Austin Carlile

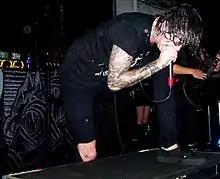
Carlile performing with Of Mice & Men in 2011

On October 8, 2009, the same day Carlile announced that he was no longer a part of Attack Attack!, he officially announced the formation of his new project, Of Mice & Men, with Jaxin Hall (bassist). Their first release was "Seven Thousand Miles for What?". They also did a cover of Lady Gaga's "Poker Face", then soon after released "No Really, It's Fine". Soon after, Austin and Jaxin started to gather up the other members of the band. The band recruited several members of already-existing bands, such as Phil Manansala (lead guitarist) from A Static Lullaby, and Valentino Arteaga (drummer) from Lower Definition. Their self-titled debut album was officially announced to be released on February 23, 2010, but was delayed until March 9 for finishes on production. In 2010, Austin was unable to tour with Of Mice & Men, because he needed to have major heart surgery, and his health prevented him from touring. Jerry Roush from Sky Eats Airplane served as the tour replacement for Austin. Roush then became a permanent substitute, even after Carlile was able to tour again.